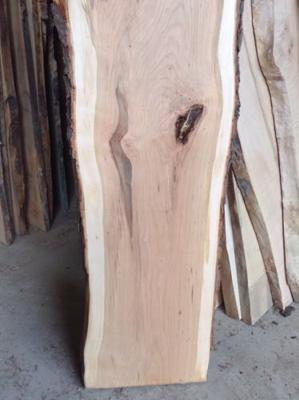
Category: table